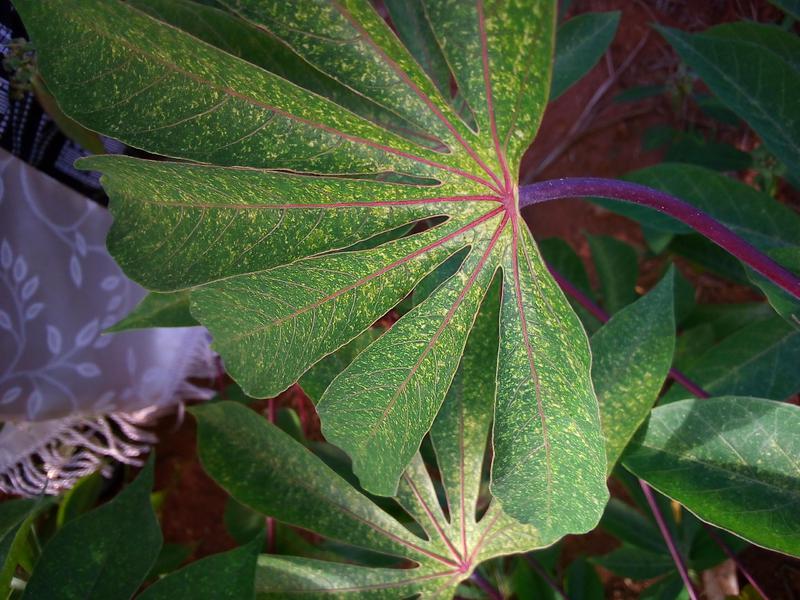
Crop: cassava
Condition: green_mottle